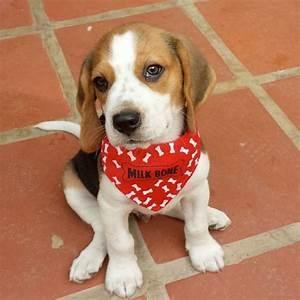
dog